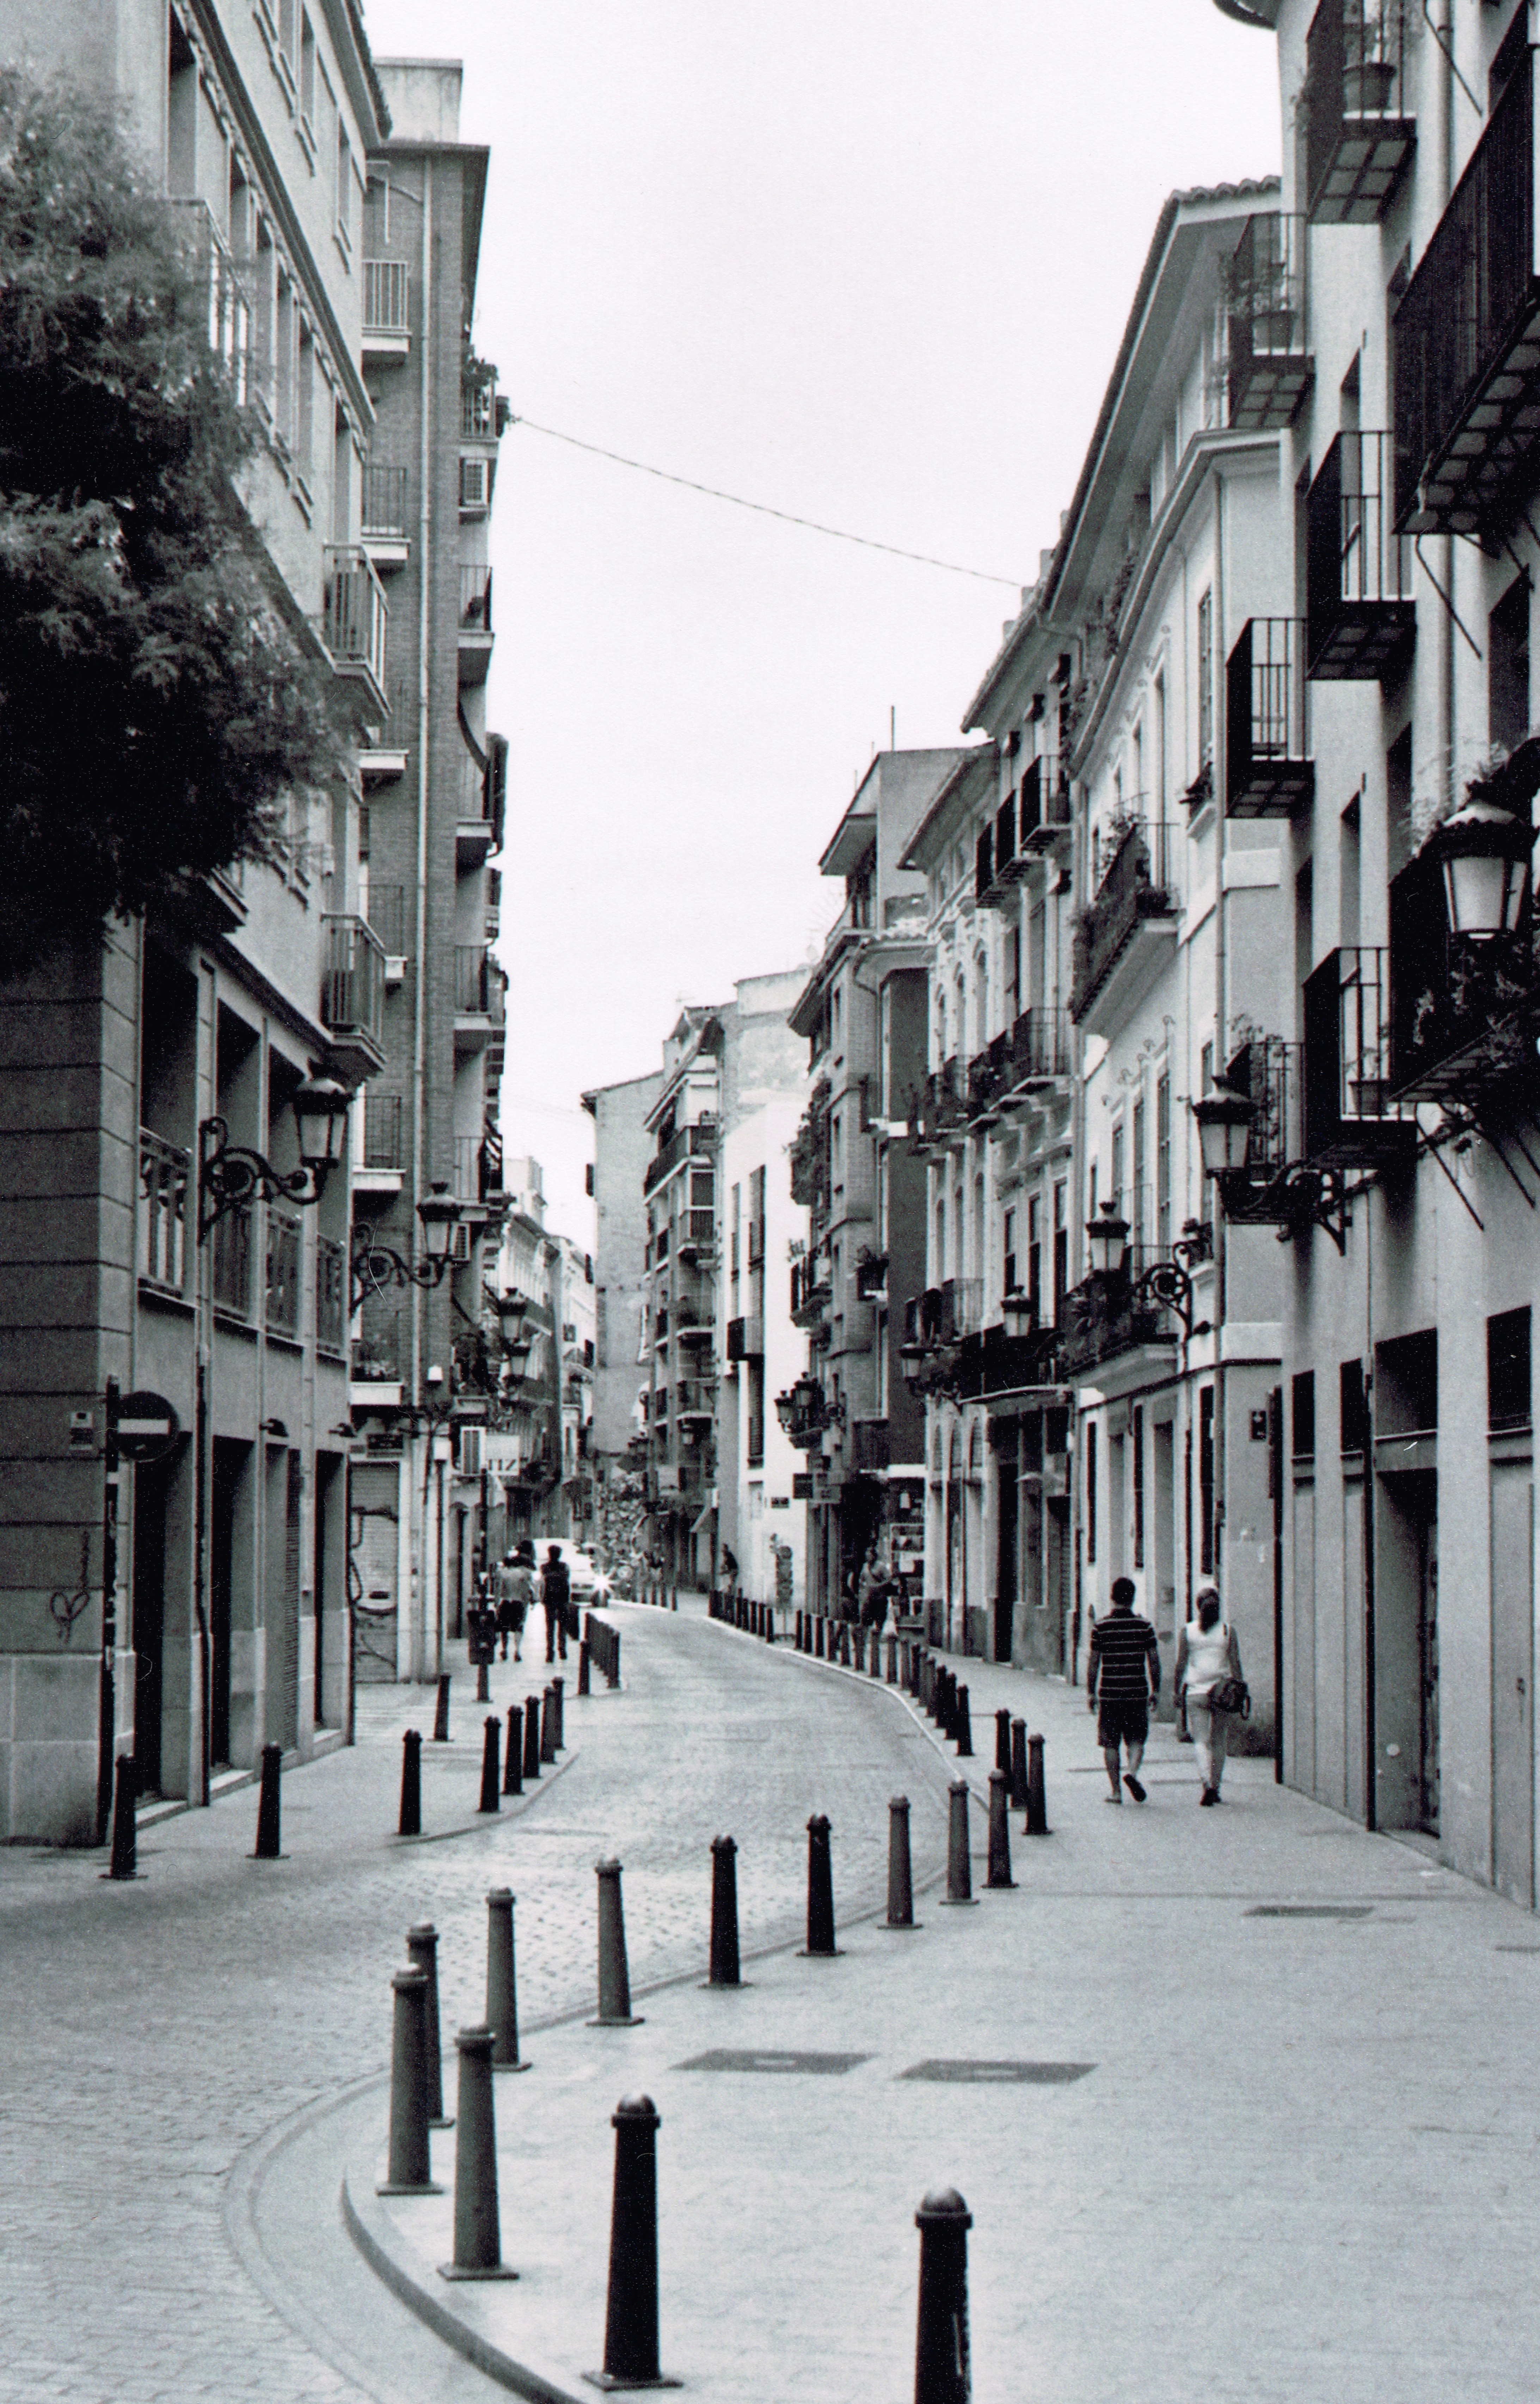
pedestrian, black and white, architecture, road, street, town, building, alley, city, cityscape, downtown, summer, city street, monochrome, tourism, lane, old town, spain, infrastructure, lovers, valencia, day, shape, metropolis, neighbourhood, at home, city centre, urban area, monochrome photography, residential area, human settlement, nonbuilding structure